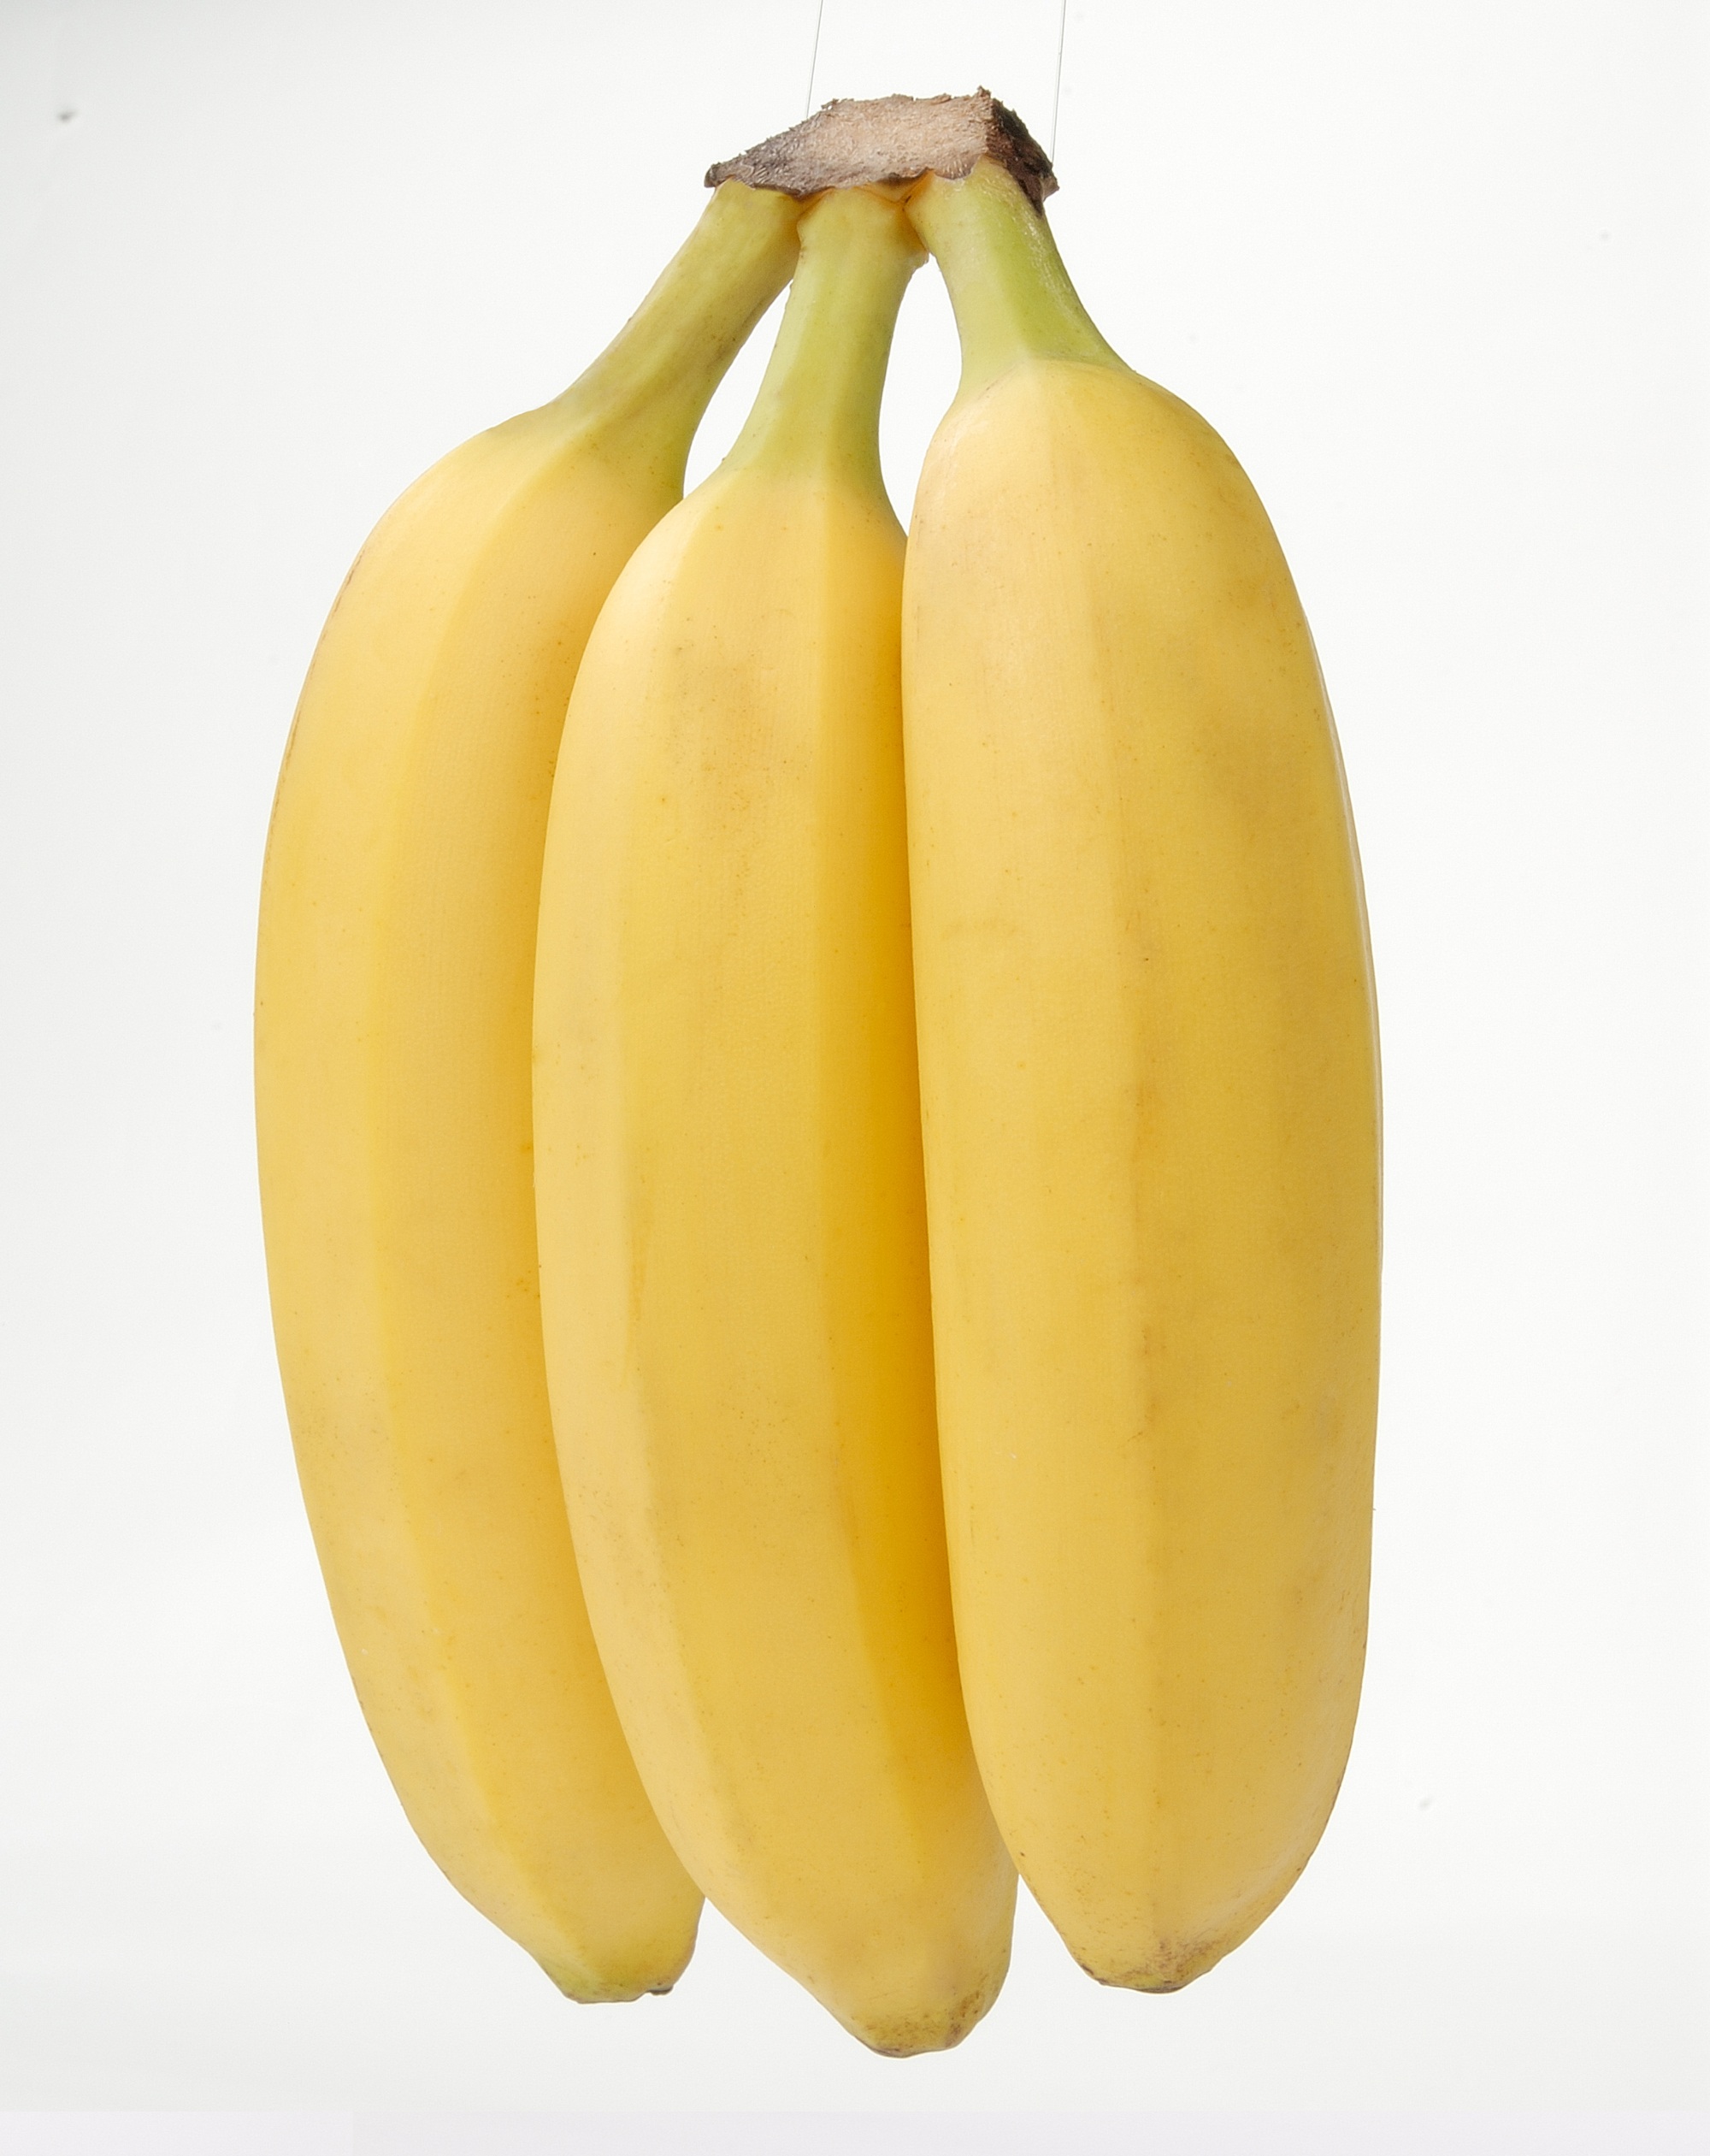
plant, fruit, food, produce, vegetable, yellow, banana, healthy, gourd, desserts, flowering plant, winter squash, land plant, banana family